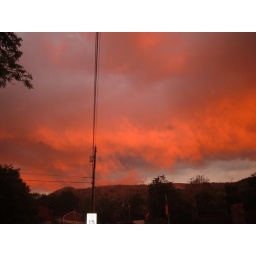
Red sky night around my house on June 10 2008